Louisiana Tech University College of Engineering and Science

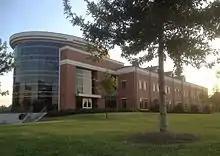
Biomedical Engineering Building

In 1972, Louisiana Tech established the Biomedical Engineering Program within the College of Engineering. The program was the seventh undergraduate biomedical engineering program in the United States to be accredited by ABET and the first program to award a Ph.D. in Biomedical Engineering. Its first program chair was Daniel Reneau, a former President of Louisiana Tech University. As program chair, Reneau founded the Alpha Eta Mu Beta (AEMB) honor society for biomedical engineering students and established the first chapter of the society at Louisiana Tech.